The Navhind Times

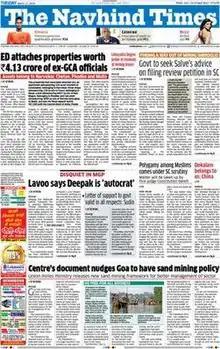
27 March 2018 front page of "The Navhind Times"

The Navhind Times is an English language newspaper in Goa. Founded in 1963 and based in Panaji, the capital of Goa, it is the largest selling newspaper, amongst the three locally published English newspapers in the state. The other two being" O Heraldo (The Herald)" and "Gomantak Times" successively.